Buck Rogers in the 25th Century (film)

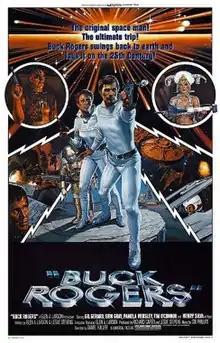
Theatrical release poster

Buck Rogers in the 25th Century is a 1979 American science fiction adventure film directed by Daniel Haller. Starring Gil Gerard in the title role and Erin Gray as Colonel Wilma Deering, it was produced by Glen A. Larson who co-wrote the screenplay with Leslie Stevens, based on the character "Buck Rogers" which was created by Philip Francis Nowlan in 1928. It was originally made as a television pilot, but Universal Pictures opted to release the movie theatrically almost six months before the subsequent television series aired.